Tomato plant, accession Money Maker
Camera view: tilt-top (135 deg); turntable rotation: 150 degrees
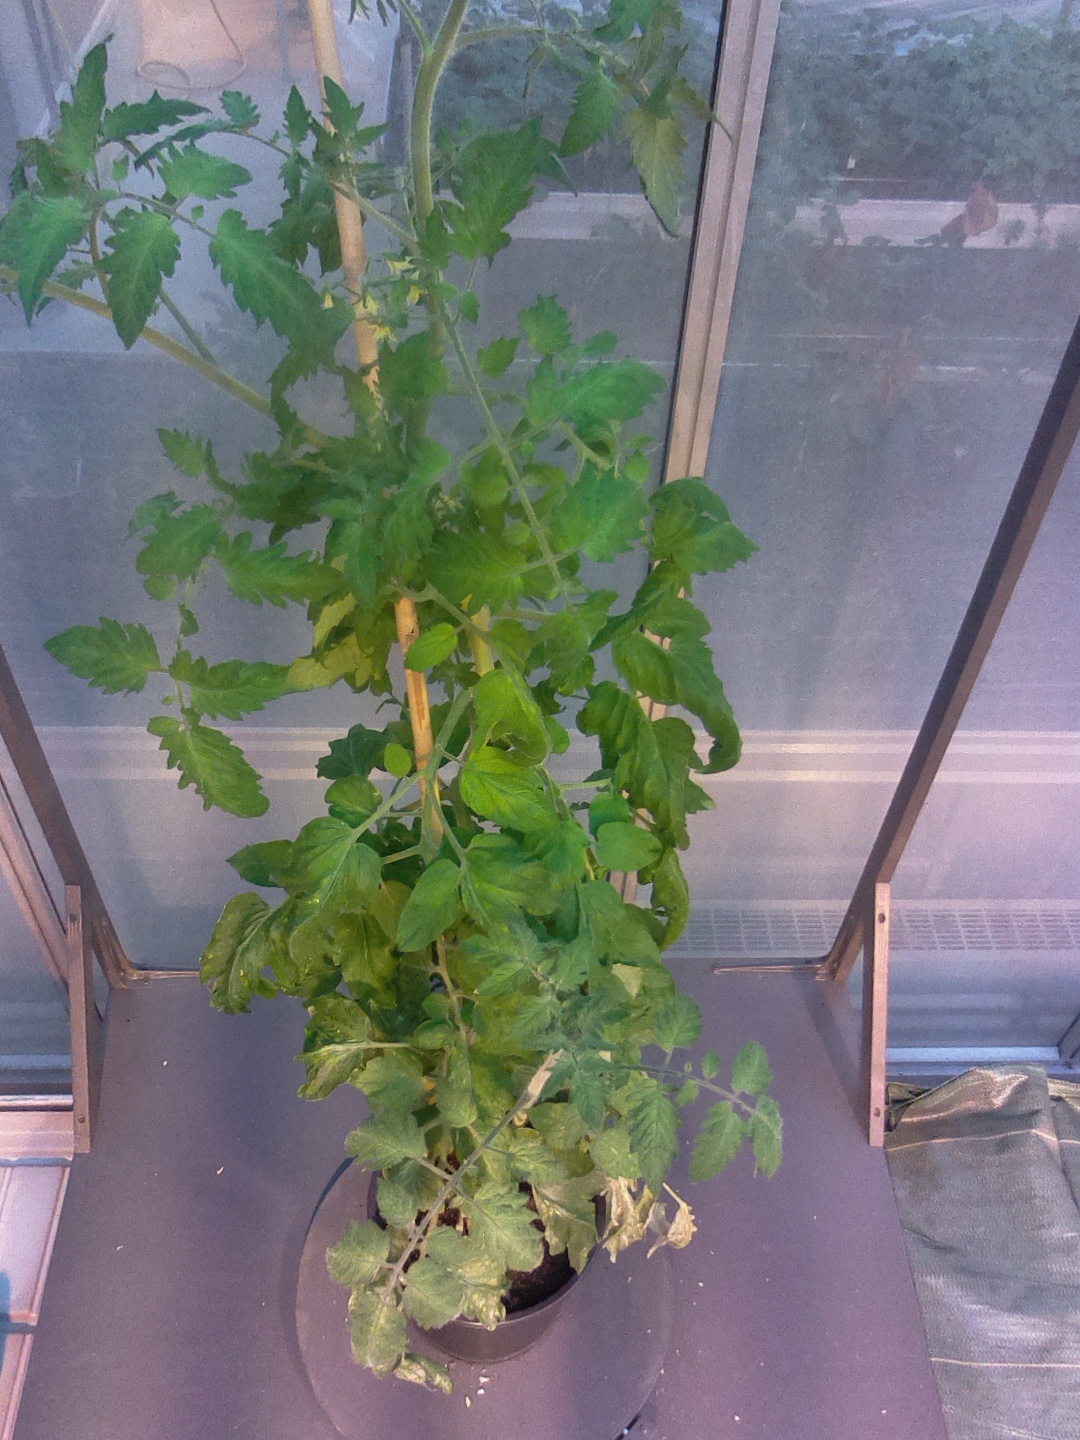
BBCH growth stage 70: Fruits at the main stem or branches visibles